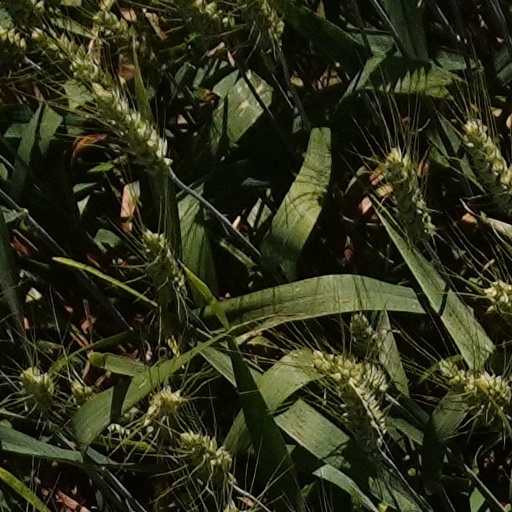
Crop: wheat